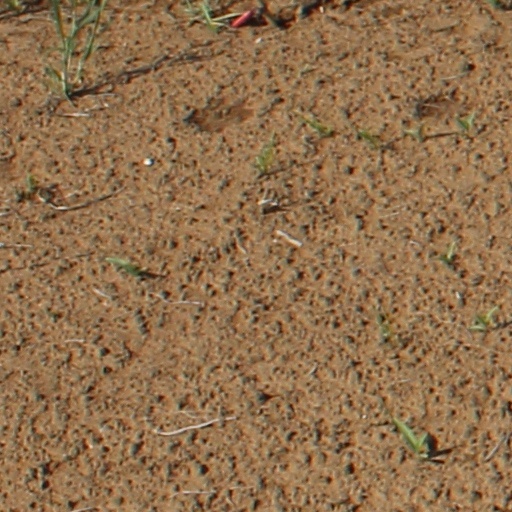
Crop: wheat